2-6-0

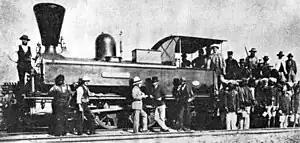
The engine "Pietermaritzburg", c. 1878

Also in 1876, the CGR placed a pair of Stephenson's Patent back-to-back Mogul type side-tank locomotives in service on the Cape Midland system, built by Kitson & Company. They were later separated and rebuilt to saddle-tank locomotives for use as shunting engines. When a classification system was introduced, they were designated 1st Class.